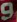
Number: 9